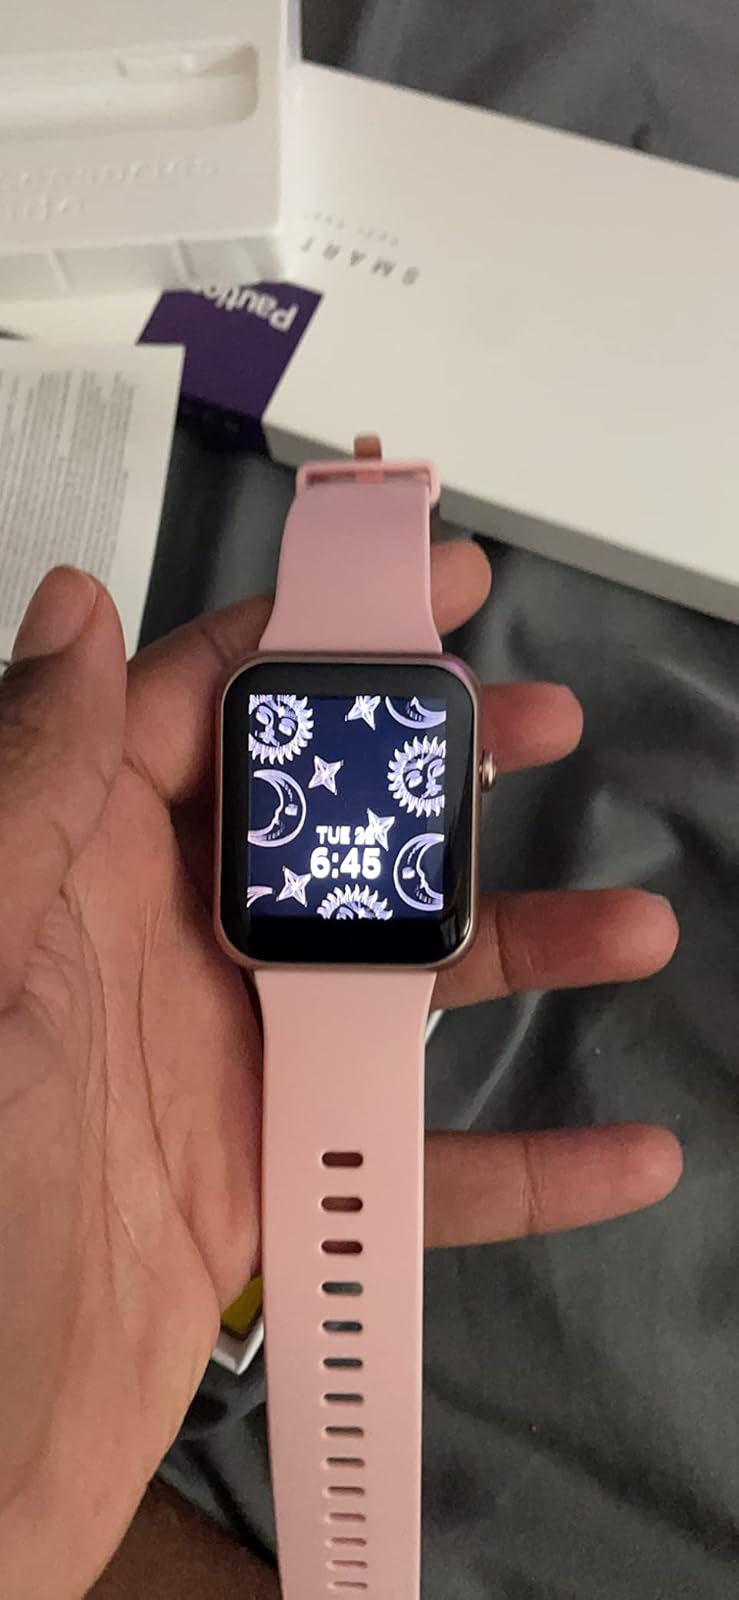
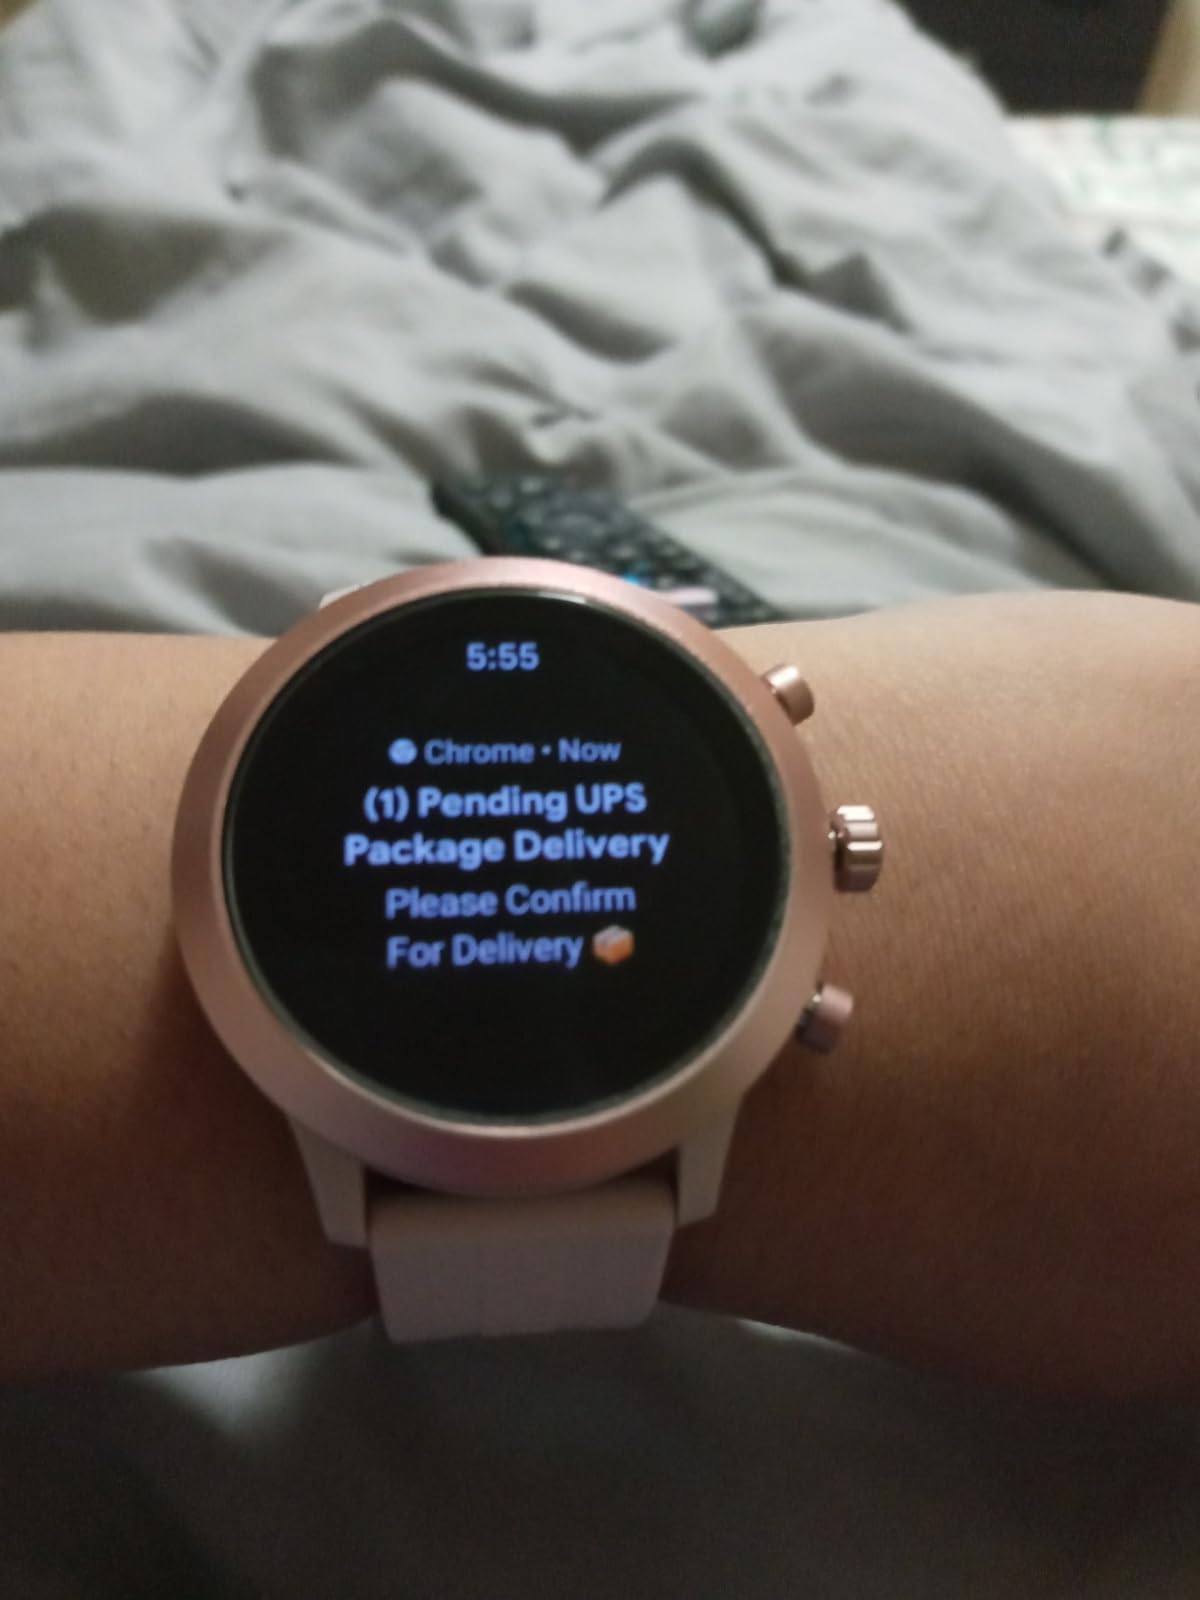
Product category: smartwatch
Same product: no